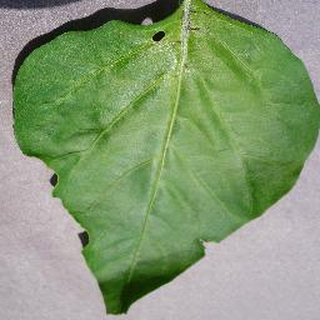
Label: healthy_bell_pepper